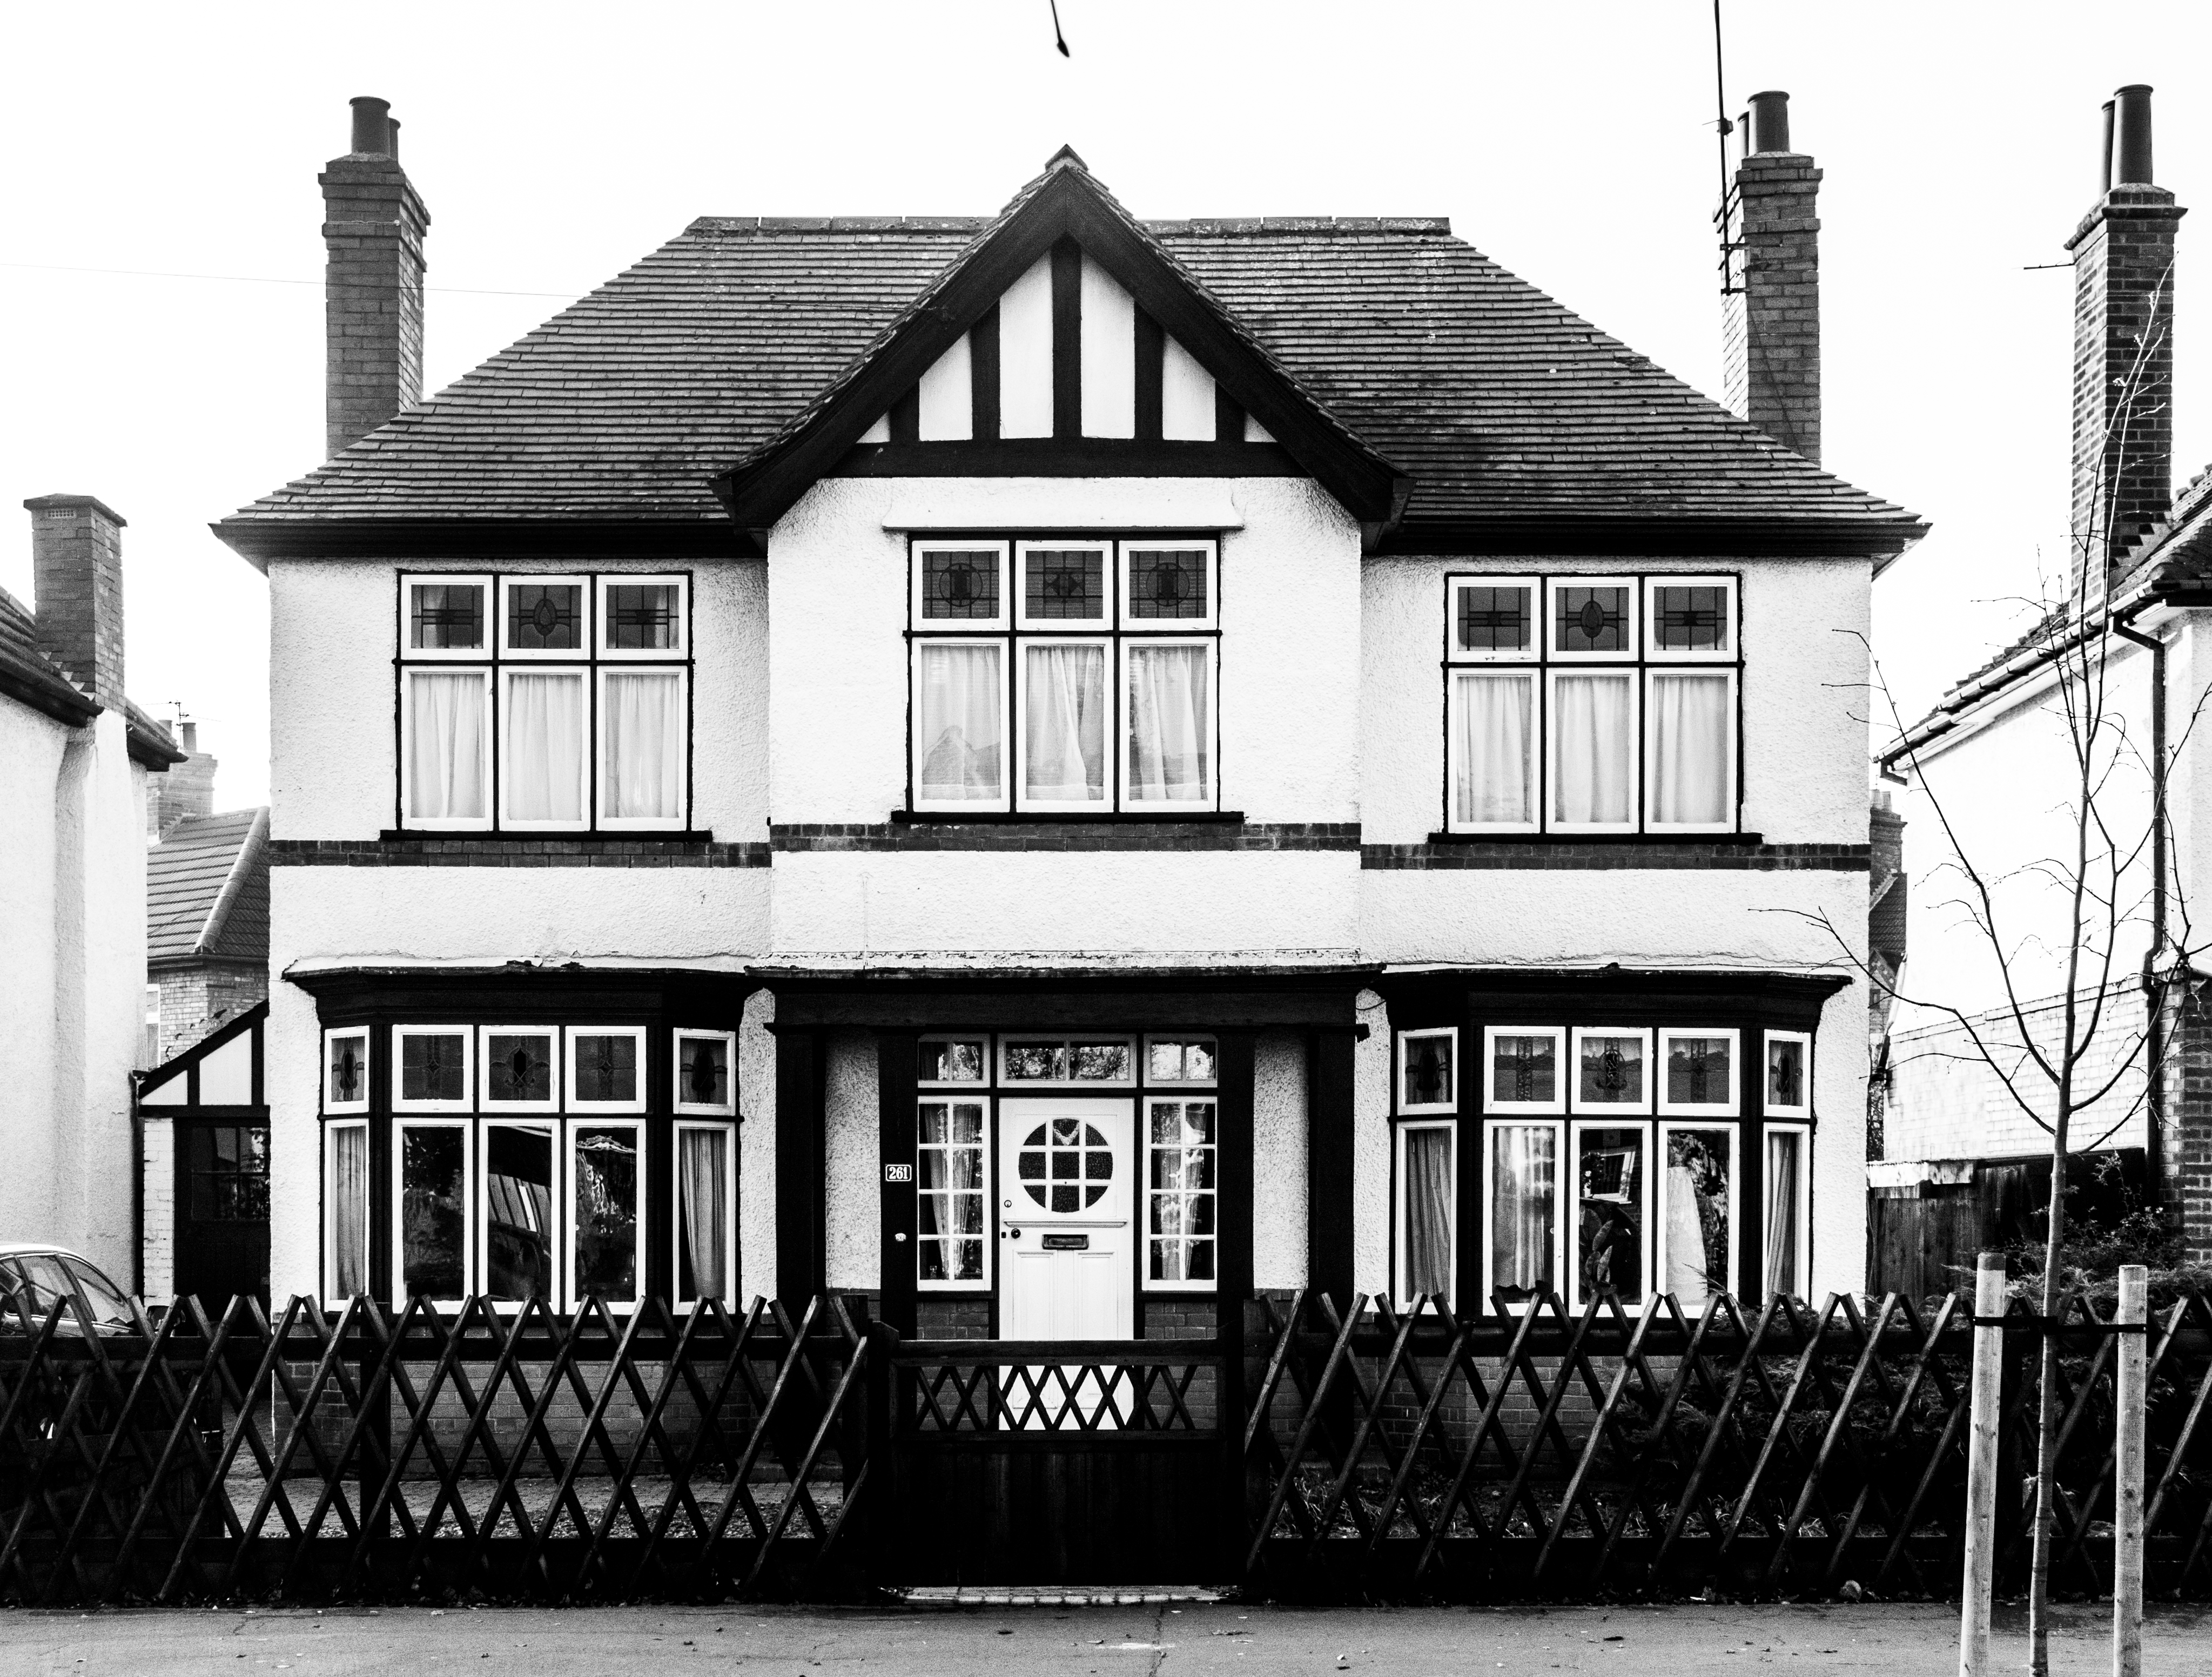
black and white, mansion, house, building, home, facade, monochrome, uk, synagogue, history, estate, peterborough, monochrome photography, residential area